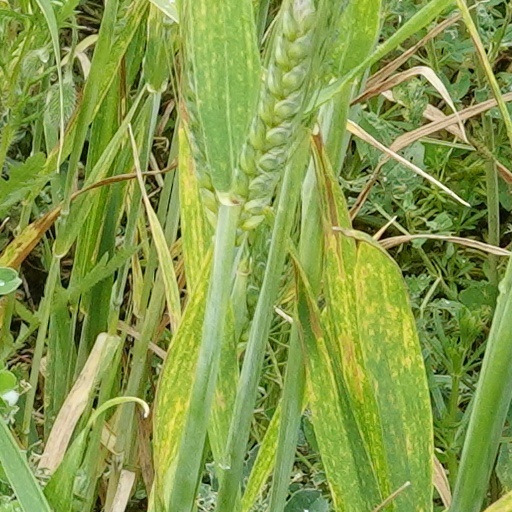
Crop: wheat